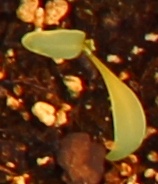
Label: Sugar beet